Palisade Head

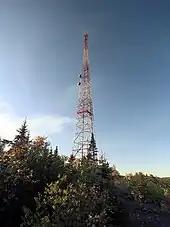
Radio tower on Palisade Head

The headland is covered by a mixed forest of white spruce, mountain ash, aspen, paper birch, and oak. Raptors can often be seen soaring over the cliffs. Peregrine falcons nest on Palisdade Head, Bald eagles nest in the area, and thousands of hawks of several species can be seen migrating along the shoreline in the fall. There are plentiful wild blueberries and, less commonly, gooseberries.